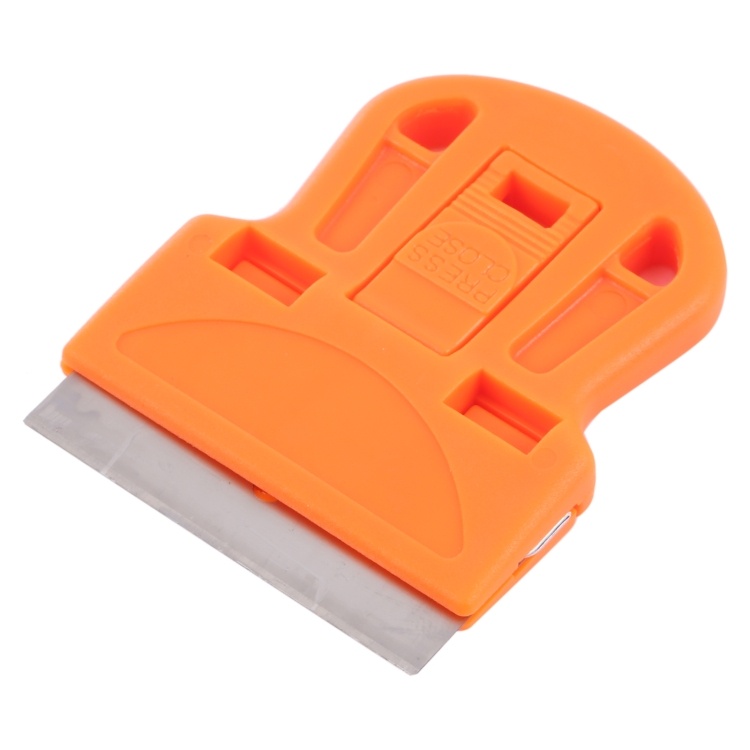
Cleage Squeegee Sticker Cleaner Cleaner Poignée de poignée en plastique (Orange)
1. Outil de nettoyage professionnel pour téléphones mobiles et tablettes et voitures. 2. Mini taille, utilisé pour enlever la colle. 3. Poignée en plastique antidérapante. 4. Design ergonomique, facile à utiliser. 5. Livré avec des lames de rechange 1pcs.
Brand: DreamCase
Category: Hardware > Tools > Putty Knives & Scrapers > Wallpaper & Paint Scrapers